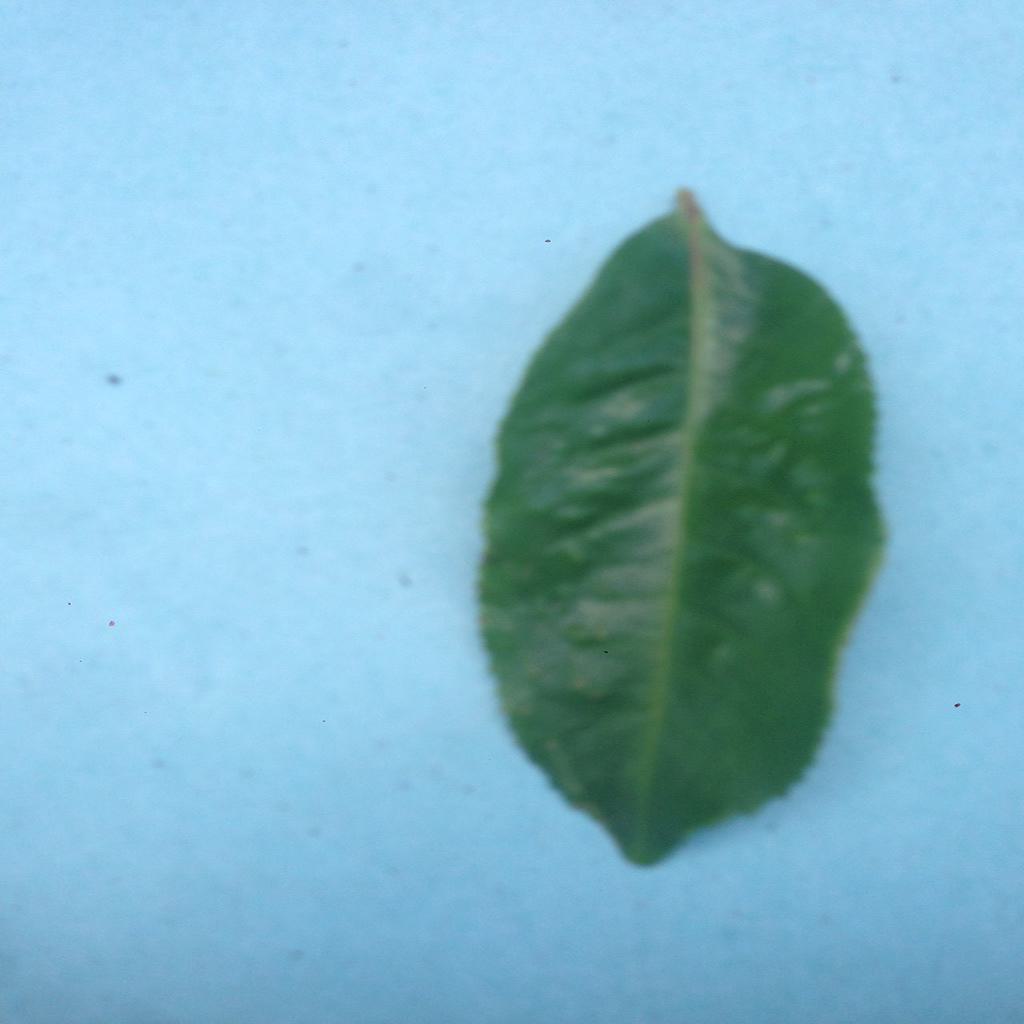
Label: Healthy